Gloria Jones

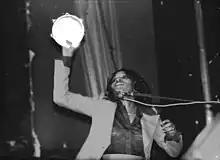
Jones performing with T. Rex in March 1976 in Glasgow, Scotland

Jones first met Marc Bolan of T. Rex in 1969 while performing in "Hair" (Los Angeles cast). While touring in Europe, Bolan and Jones met for the second time at the Speakeasy in London. In 1972, she was recommended by Warner Brothers' Bob Regehr to sing backing vocals behind T. Rex at Winterland in San Francisco.